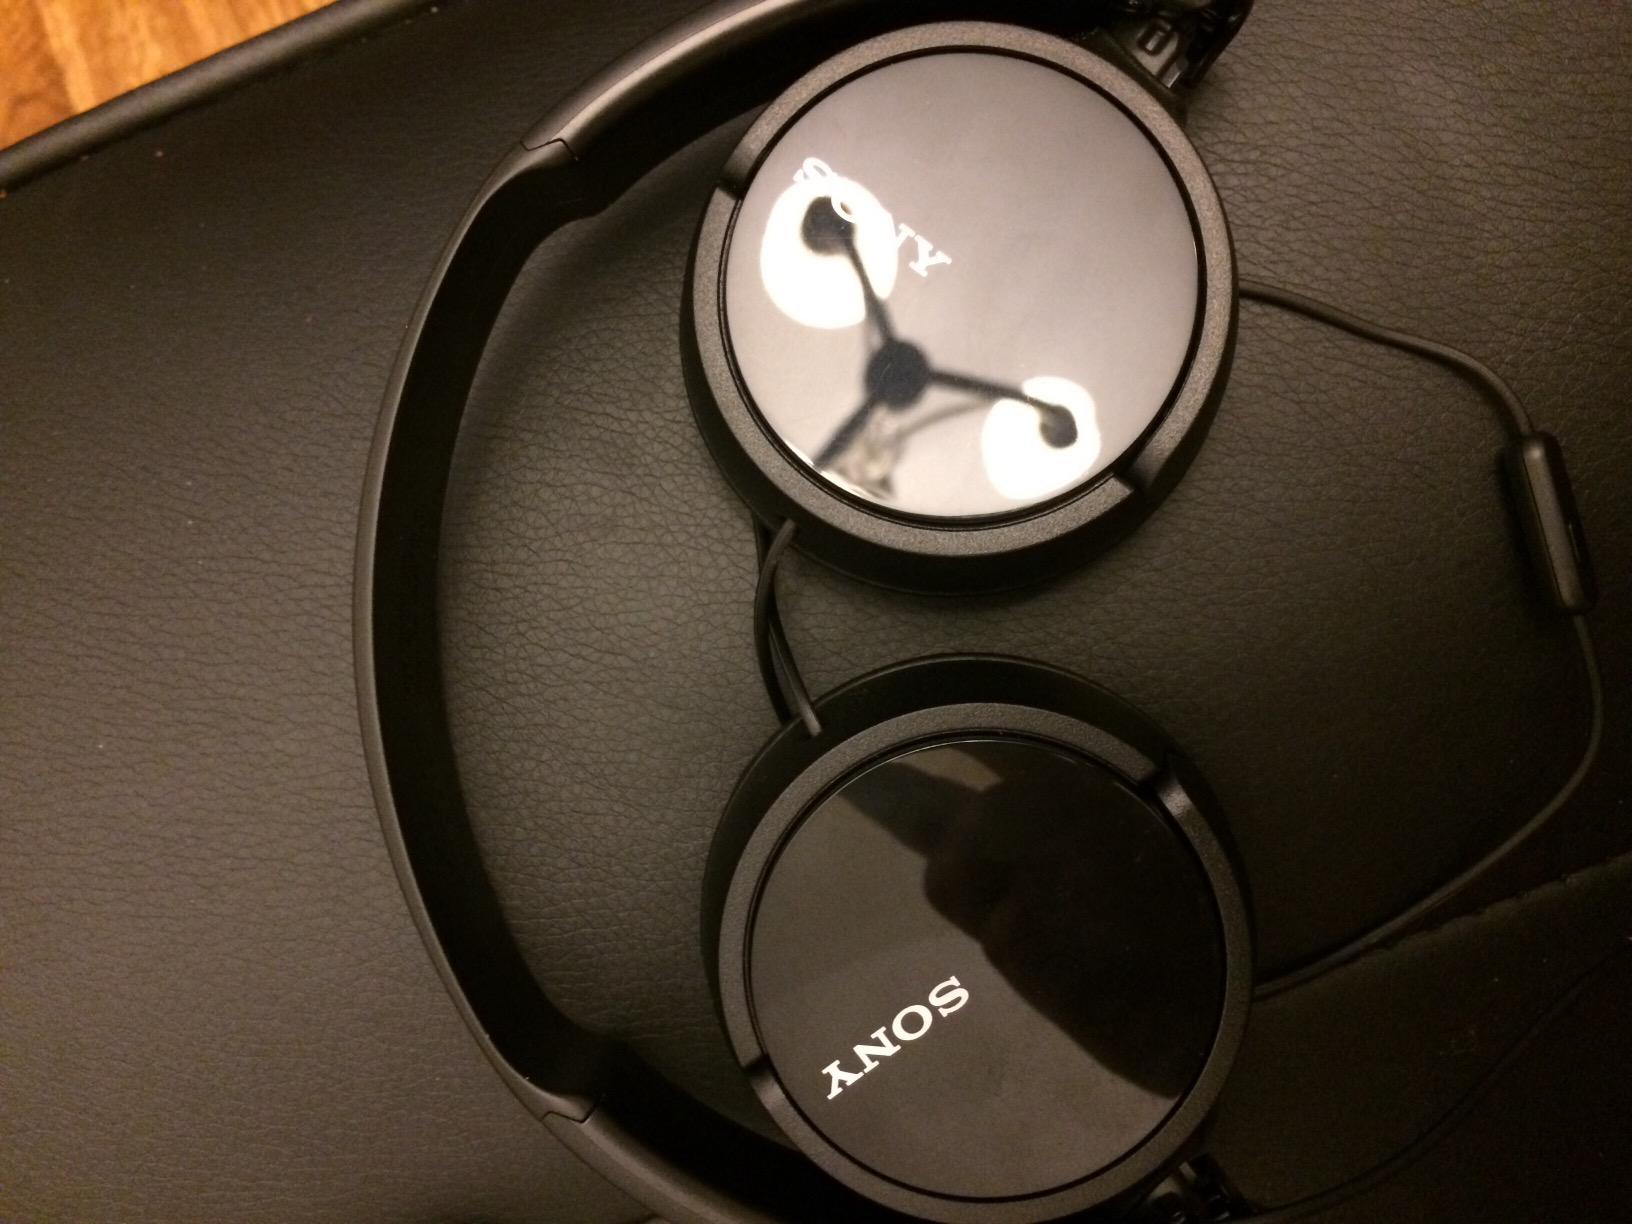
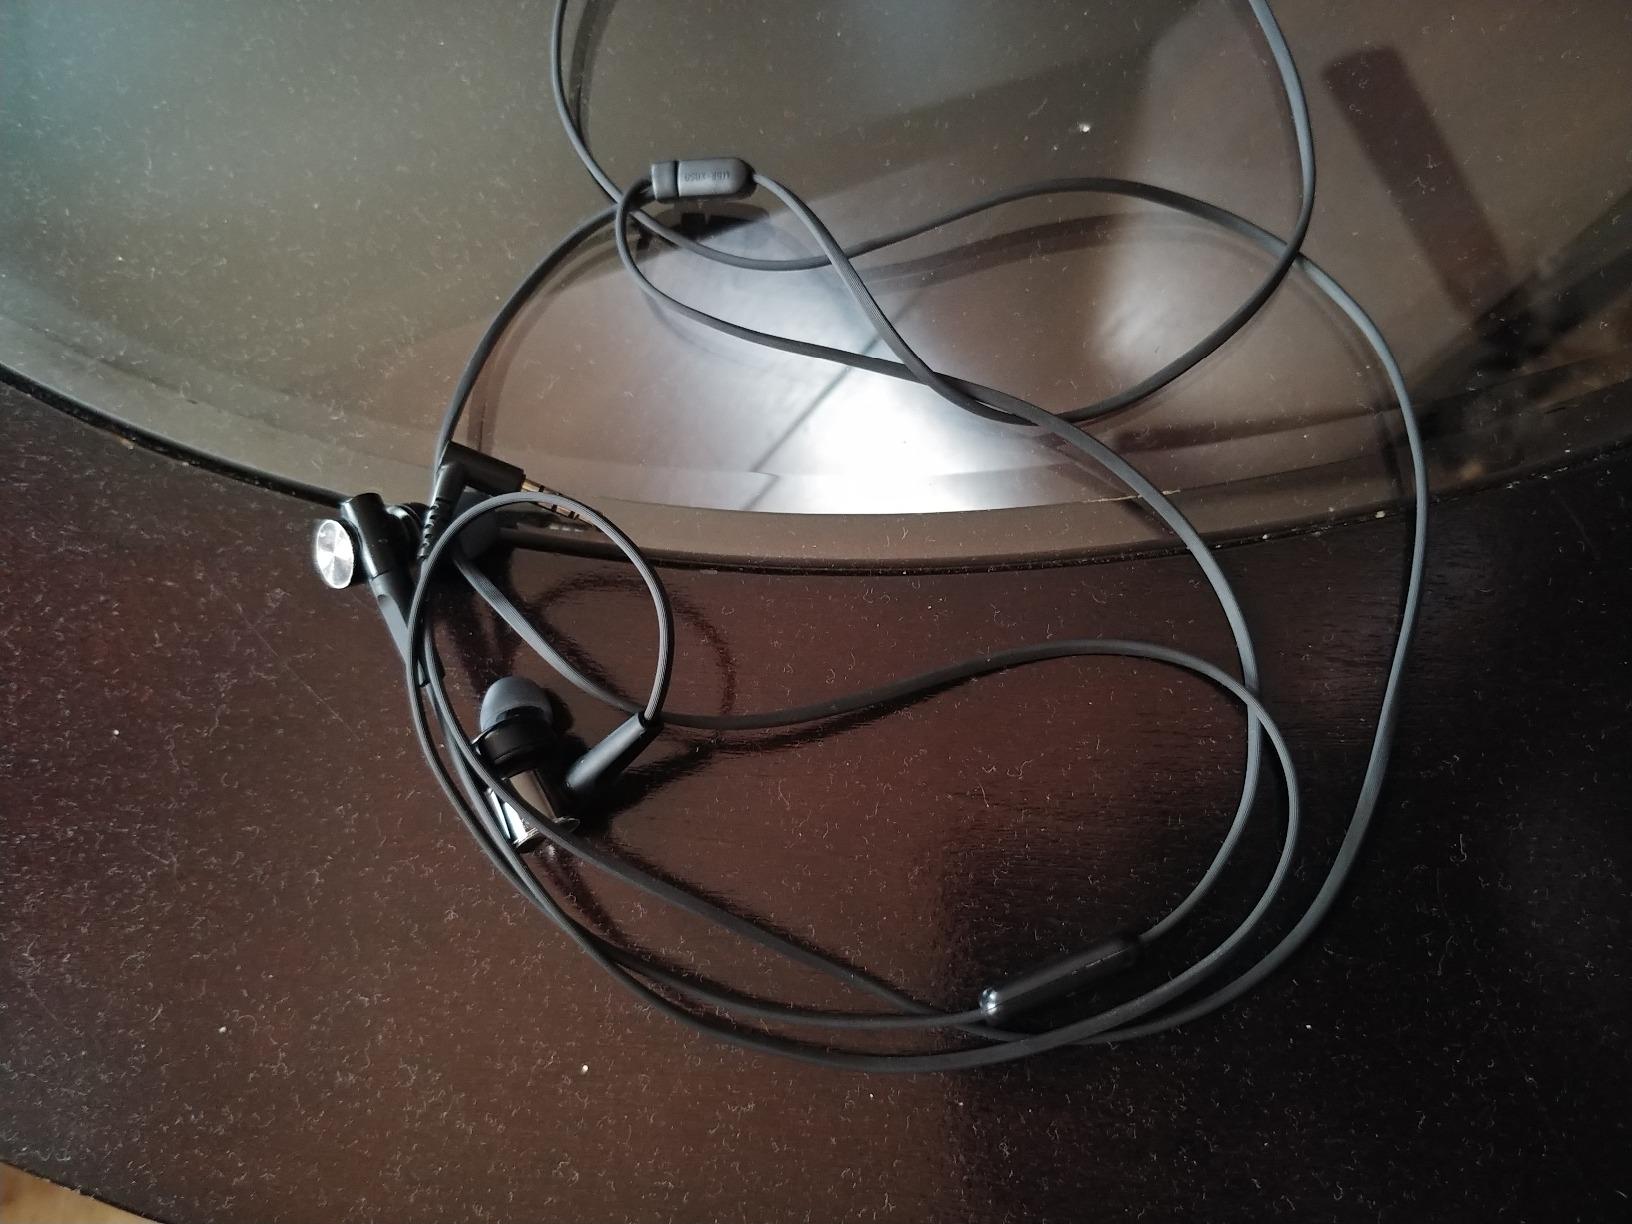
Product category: headphones
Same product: no